Seattle–Tacoma International Airport

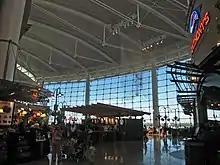
Central terminal with views of the runways

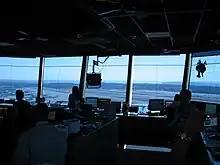
The interior of SEA Airport's control tower, commissioned in 2004, is . At the center is a radar display; at the top right is the light gun.

The airport has 115 gates in four concourses and two satellite buildings. The two satellite terminal buildings, named the North and South Satellites, are connected to the four concourses in the main terminal by a three-line automated people mover system called the SEA Underground. The underground transit system moves passengers within the four concourses of the central terminal and out to the two satellite terminals.